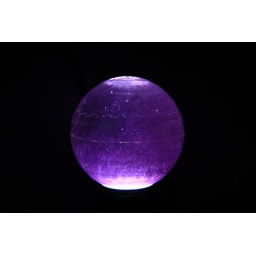
Had a flashlight underneath pointing straight through the ball sitting on top. Metal flake spinning inside water in ball.